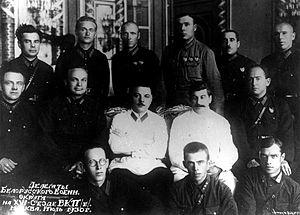
1930 est une année commune commençant un mercredi.